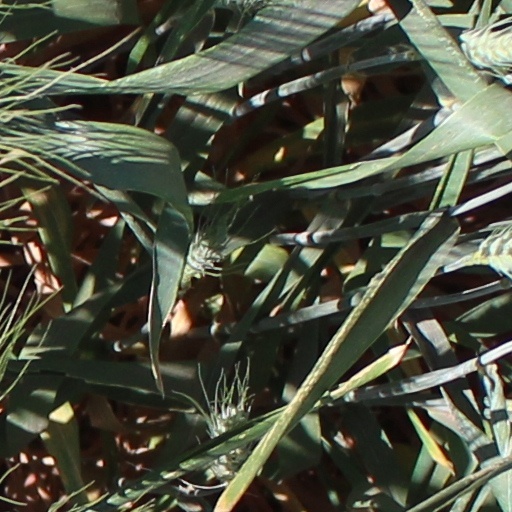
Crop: wheat